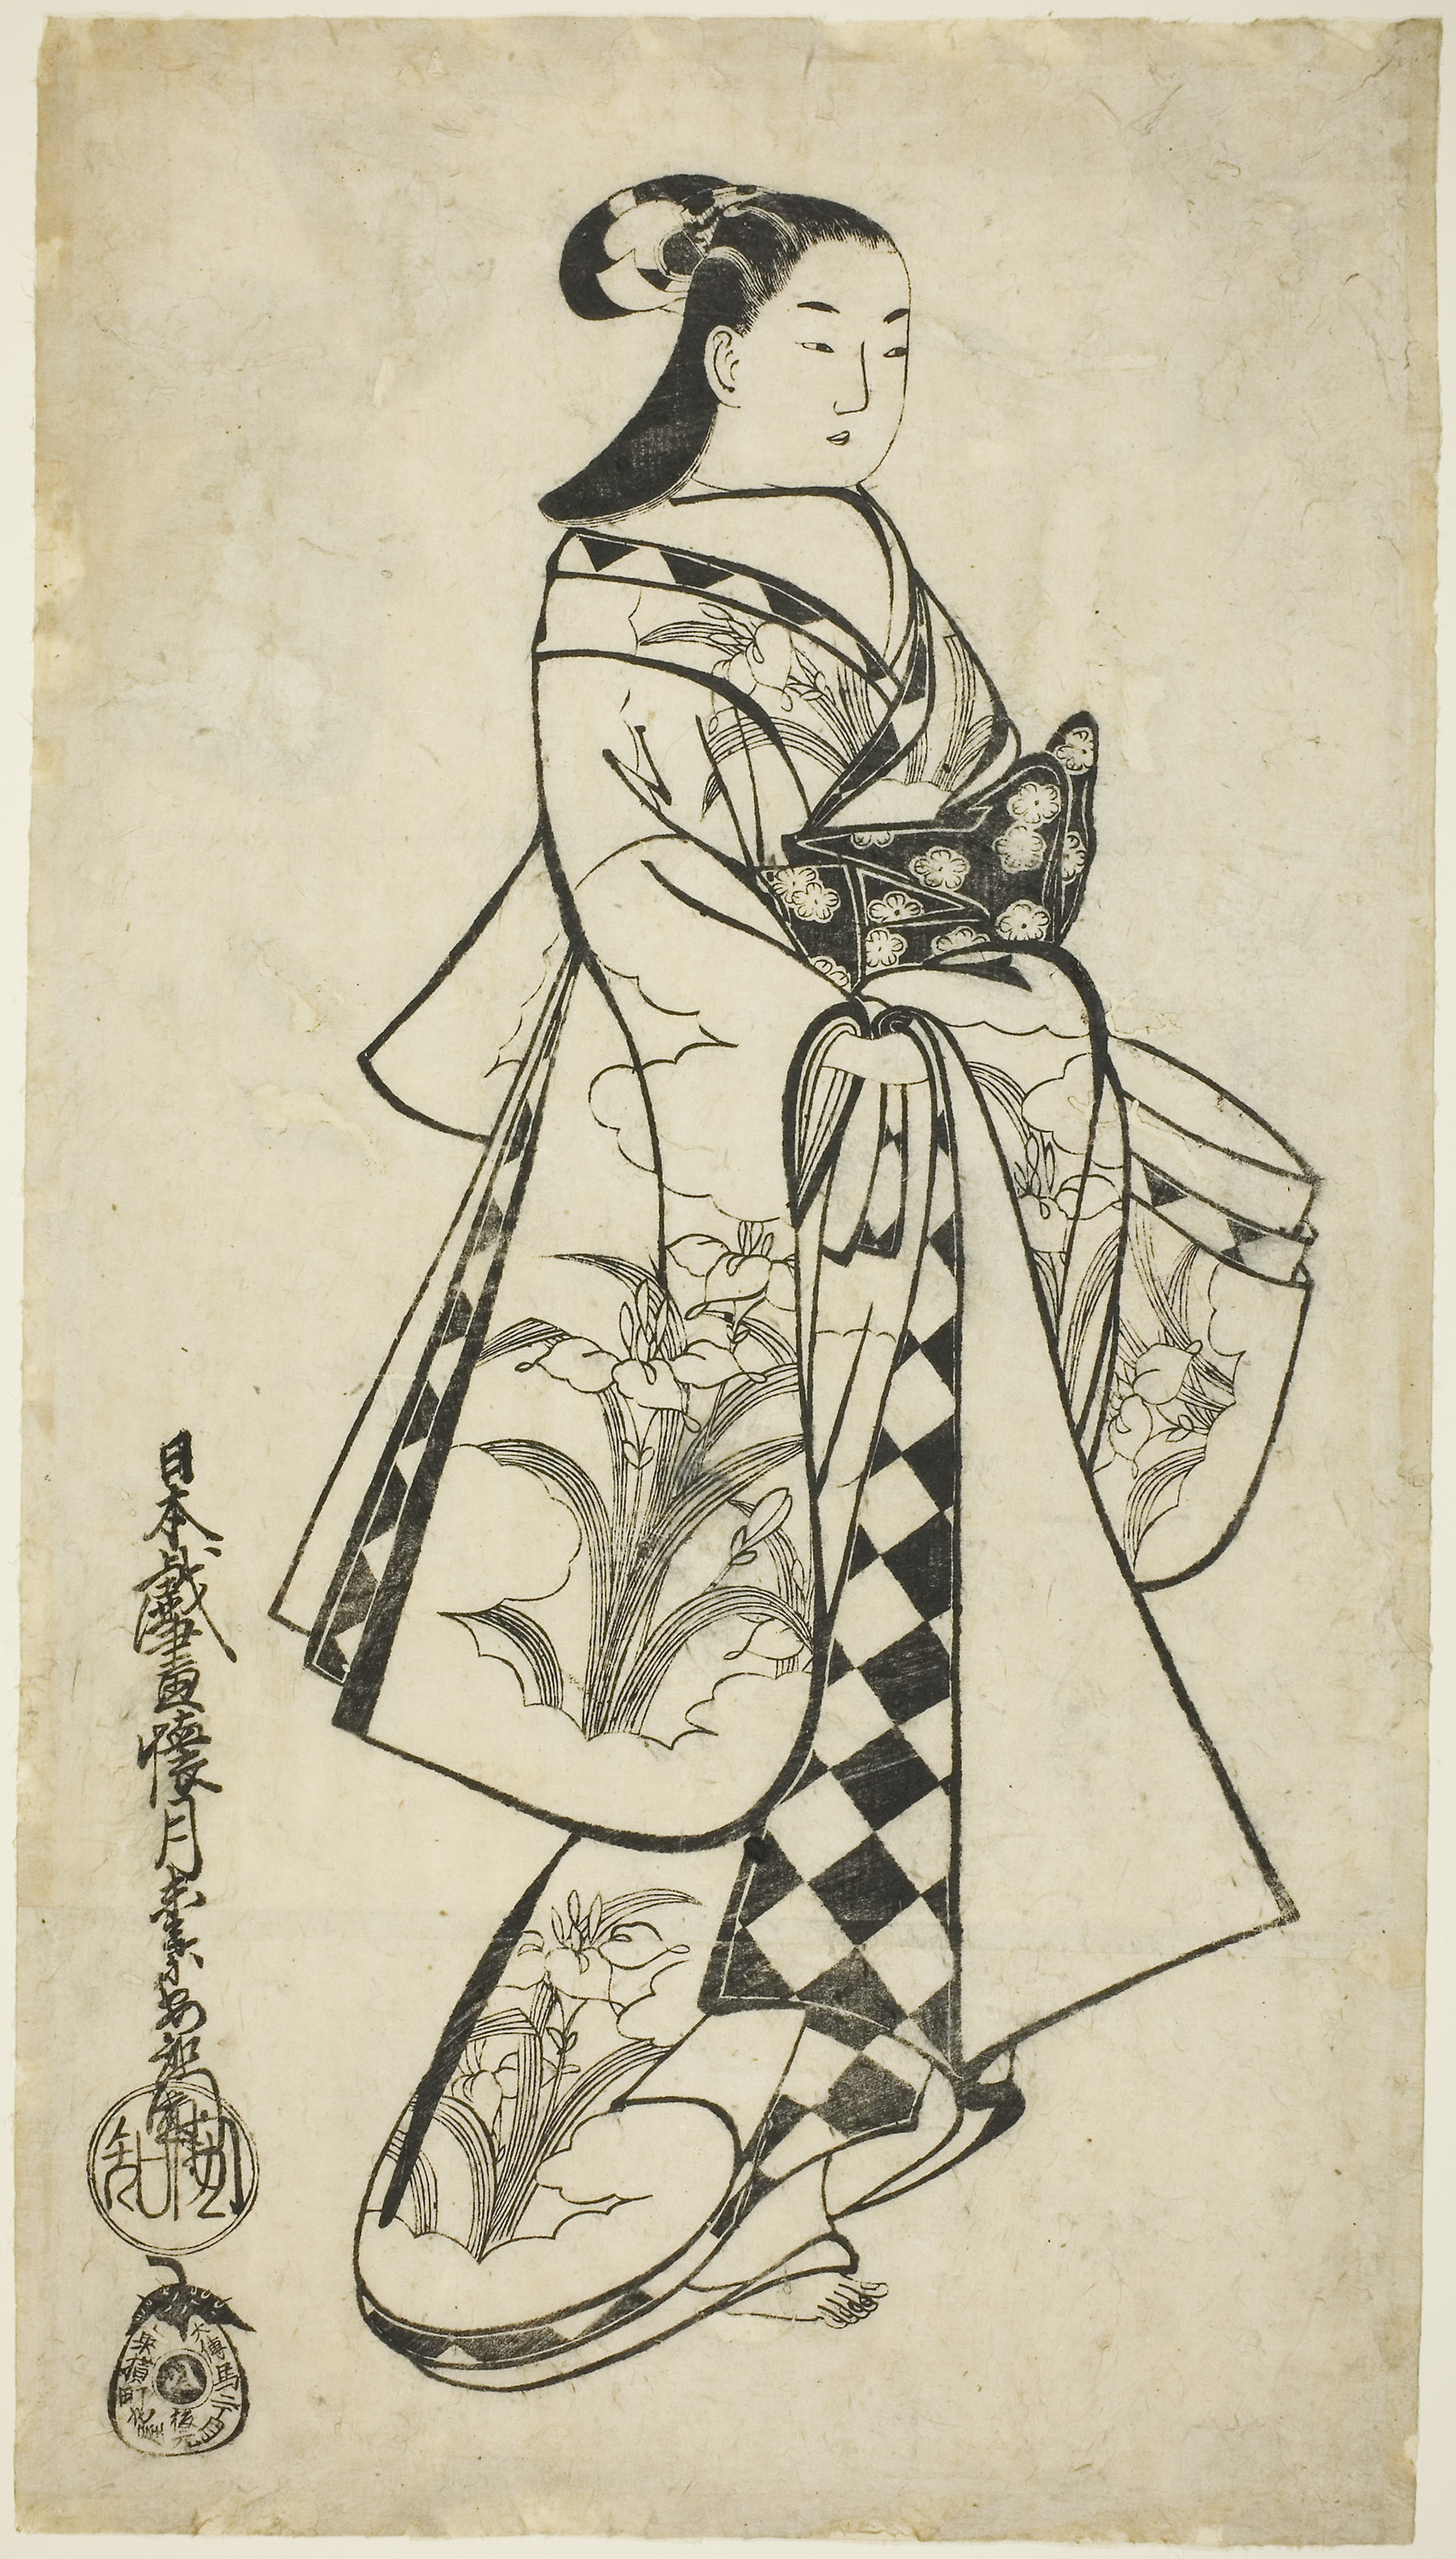
costume design, drawing, Victorian fashion, art, illustration, style